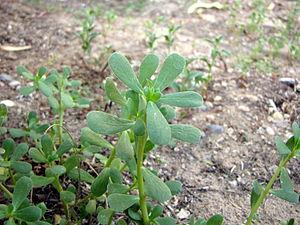
La cuisine napolitaine possède des racines qui remontent à l'Antiquité grecque et romaine. Elle a été enrichie, au cours des siècles, par l'apport des différentes cultures qui ont, tour à tour, dominé la ville et son arrière-pays. La créativité des Napolitains eux-mêmes a été cruciale dans le développement d'une variété de plats et de recettes qui composent aujourd'hui le patrimoine culinaire parthénopéen.